Roman Catholic Archdiocese of Lingayen–Dagupan

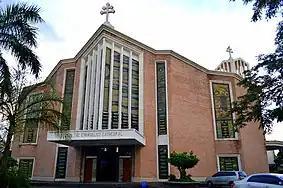
Dagupan Cathedral

The Archdiocese of Lingayen–Dagupan is a Latin Catholic archdiocese of the Catholic Church in the Province of Pangasinan, Philippines. Its cathedral is the Metropolitan Cathedral of St. John the Evangelist in Dagupan with a co-cathedral, the Epiphany of Our Lord Parish Church, in the neighboring municipality of Lingayen.